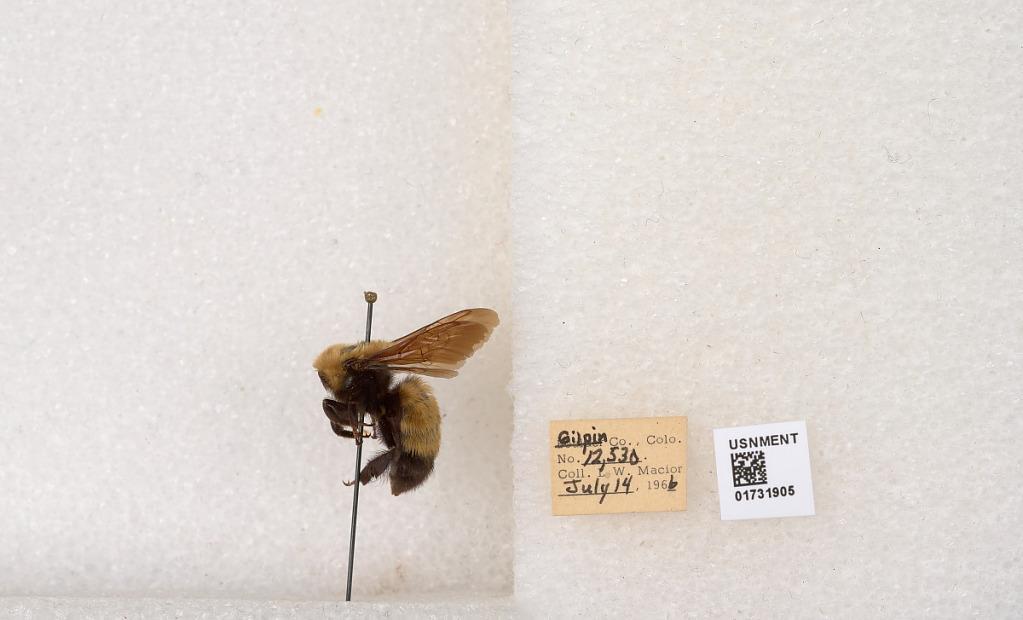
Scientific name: Bombus (Bombus) nevadensis Cresson